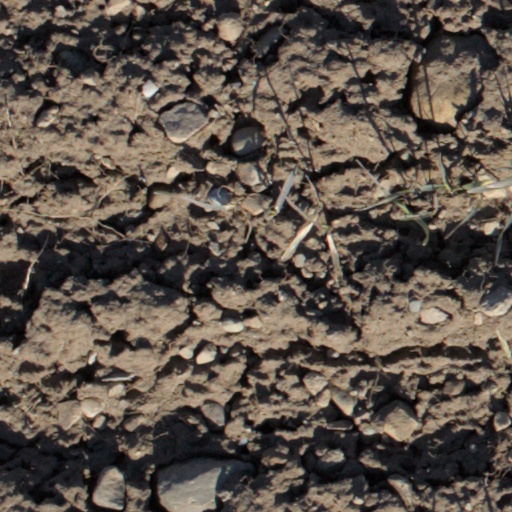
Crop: wheat